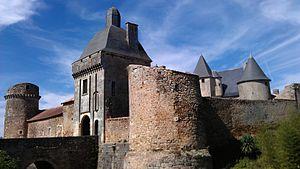
Cet article recense une partie des monuments historiques de la Vienne, en France.
La Vonne est une rivière française des deux départements des Deux-Sèvres et de la Vienne, en région Nouvelle-Aquitaine, et un affluent gauche du Clain, qui parcourt la Gâtine poitevine puis le plateau du seuil du Poitou. C'est donc un sous-affluent de la Loire, par la Vienne.
Le Château de Marconnay est un château du XVᵉ siècle situé sur la commune de Sanxay dans le département de la Vienne.